Henry Brandon (actor)

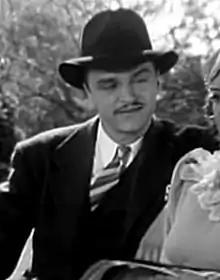
Brandon in "Half a Sinner" (1940)

Henry Brandon (born Heinrich von Kleinbach; June 8, 1912 – February 15, 1990) was an American film and stage character actor with a career spanning almost 60 years, involving more than 100 films; he specialized in playing a wide diversity of ethnic roles.